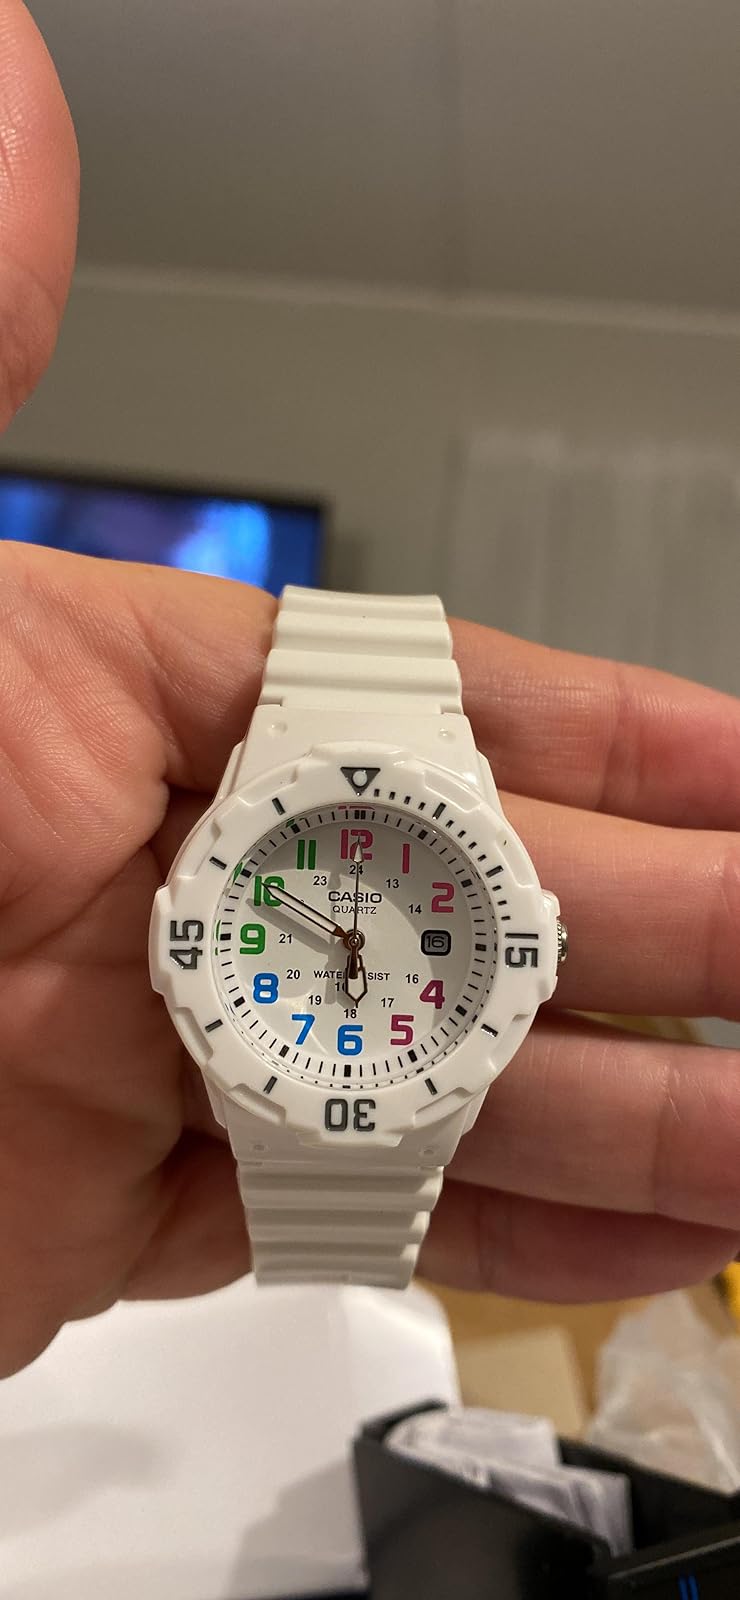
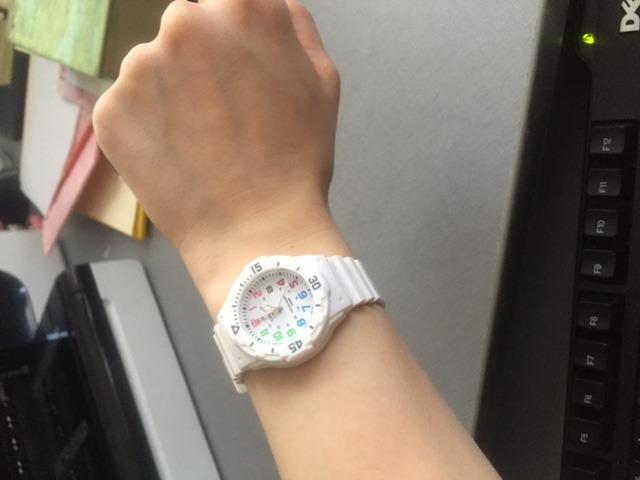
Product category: accessories_watch
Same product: yes